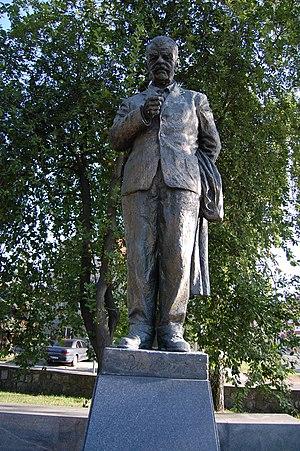
Petr Bezruč, né le 15 septembre 1867 à Troppau et mort le 12 février 1958 à Olomouc, est un écrivain et poète tchécoslovaque.